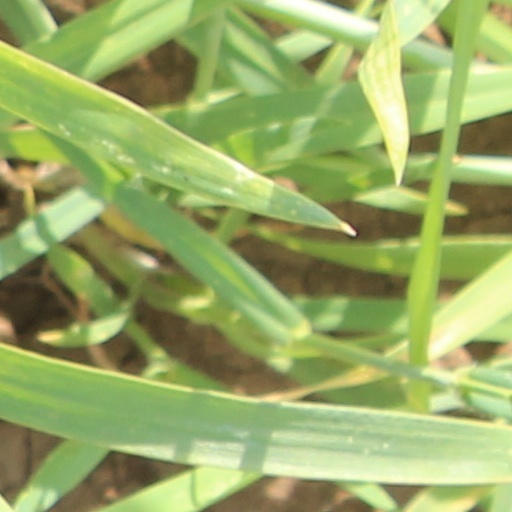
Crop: wheat